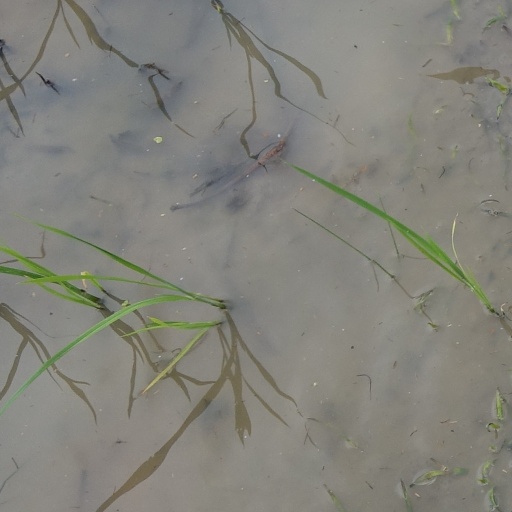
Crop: rice